History of Grandi's series

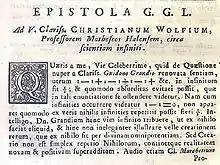
Beginning of the published Leibniz-Wolff letter

In the 1710s, Leibniz described Grandi's series in his correspondence with several other mathematicians. The letter with the most lasting impact was his first reply to Wolff, which he published in the "Acta Eruditorum". In this letter, Leibniz attacked the problem from several angles.